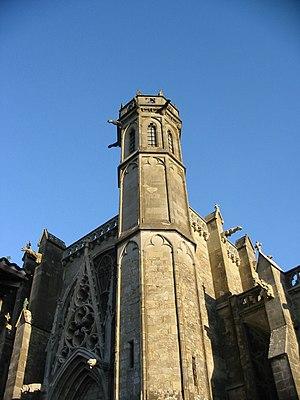
Carcassonne est une commune française, préfecture du département de l'Aude dans la région Occitanie.